Riograndense Republic

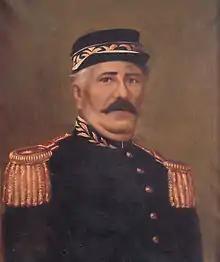
Antônio de Souza Neto proclaimed the Riograndense Republic.

"Brave comrades of the 1st Cavalry Brigade! Yesterday you obtained the most complete triumph over the slaves of the Court of Rio de Janeiro, which, envious of the local advantages of our province, makes mercilessly pour the blood of our compatriots, in order to make her prey to her ambitious sights. Miserable! Whenever their satellites have appeared before the free forces, they have succumbed, without this fatal disappointment making them give up their infernal plans. There are countless injustices made by the Government. Its despotism is the most atrocious. And shall we suffer so much shame? No, comrades, the Rio Grande is willing, like us, not to suffer for the longer time the arrogance of a tyrannical, arbitrary, and cruel government like the present one. In every corner of the province there is no other echo than that of independence, republic, freedom or death. This echo, majestic, which they constantly repeat, as a part of this soil of free men, makes me declare that we proclaim our provincial independence, for which our work for liberty and the triumph we obtained yesterday, over these miserable slaves of absolute power. Comrades! We who are the 1st Brigade of the Liberal Army, must be the first to proclaim, as we proclaim, the independence of this province, which is disconnected from the rest of the Empire, and forms a free and independent state, with the title of Riograndense Republic, and whose manifesto to the civilized nations will be done competently. Comrades! Let's shout for the first time: Long live the Riograndense Republic! Long live the independence! Long live the Republican Army of Rio Grande!"